Vince Cable

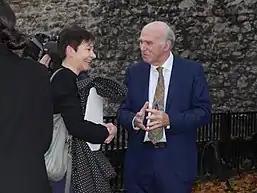
Cable as leader of the Liberal Democrats with Green MP Caroline Lucas

In an article in May 2012, Cable denounced the "red tape factories" of the European Union, calling for increased deregulation and labour market flexibility, as well as the expansion of the Single Market and scrapping of the Working Time Directive. He revealed that at a recent meeting of European economic ministers, a group of like-minded nations had formed in making these same demands.